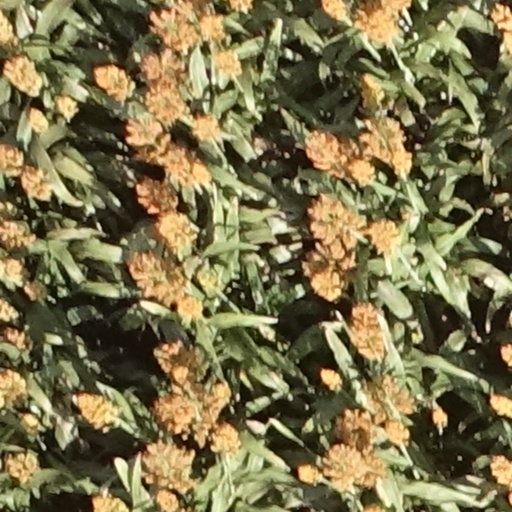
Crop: sorghum